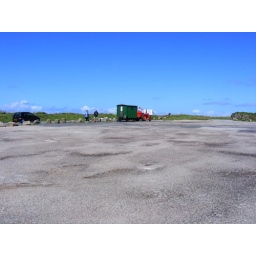
Tractor and van in car park